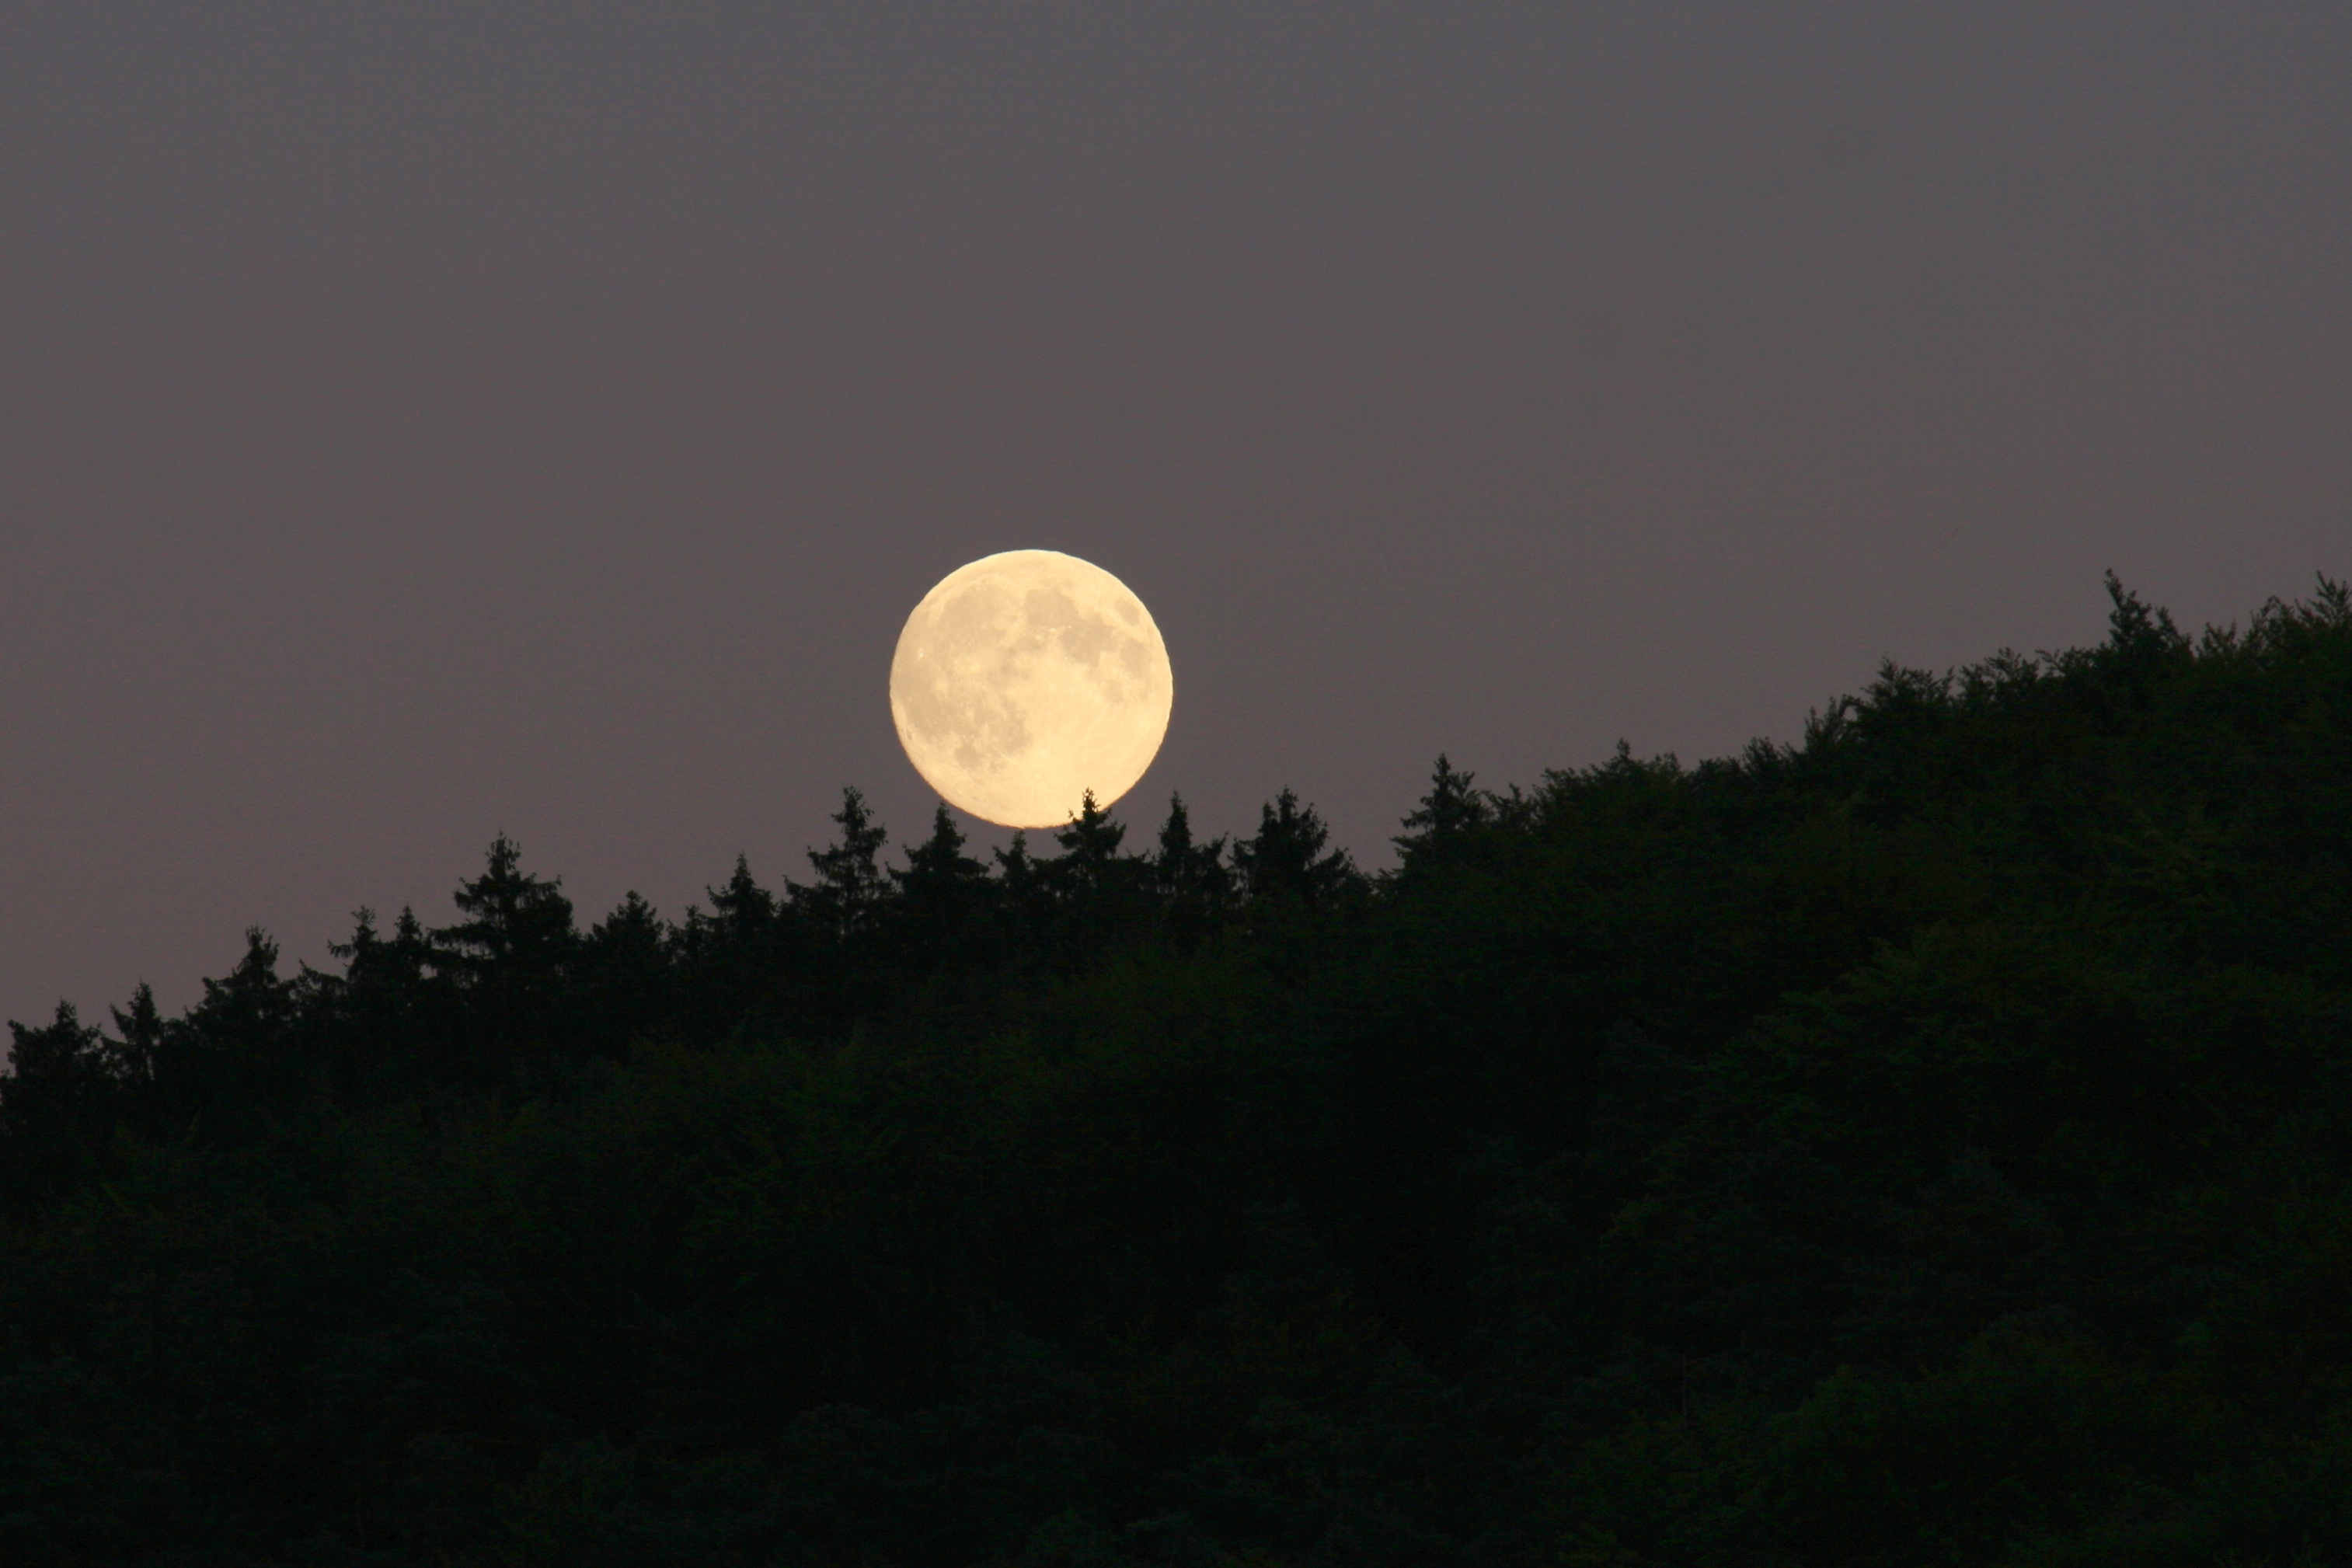
light, cloud, sky, sunset, night, sunlight, morning, dawn, atmosphere, dusk, darkness, moon, full moon, moonlight, super moon, night photograph, astronomical object, atmospheric phenomenon, atmosphere of earth, celestial event